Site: brandenburg
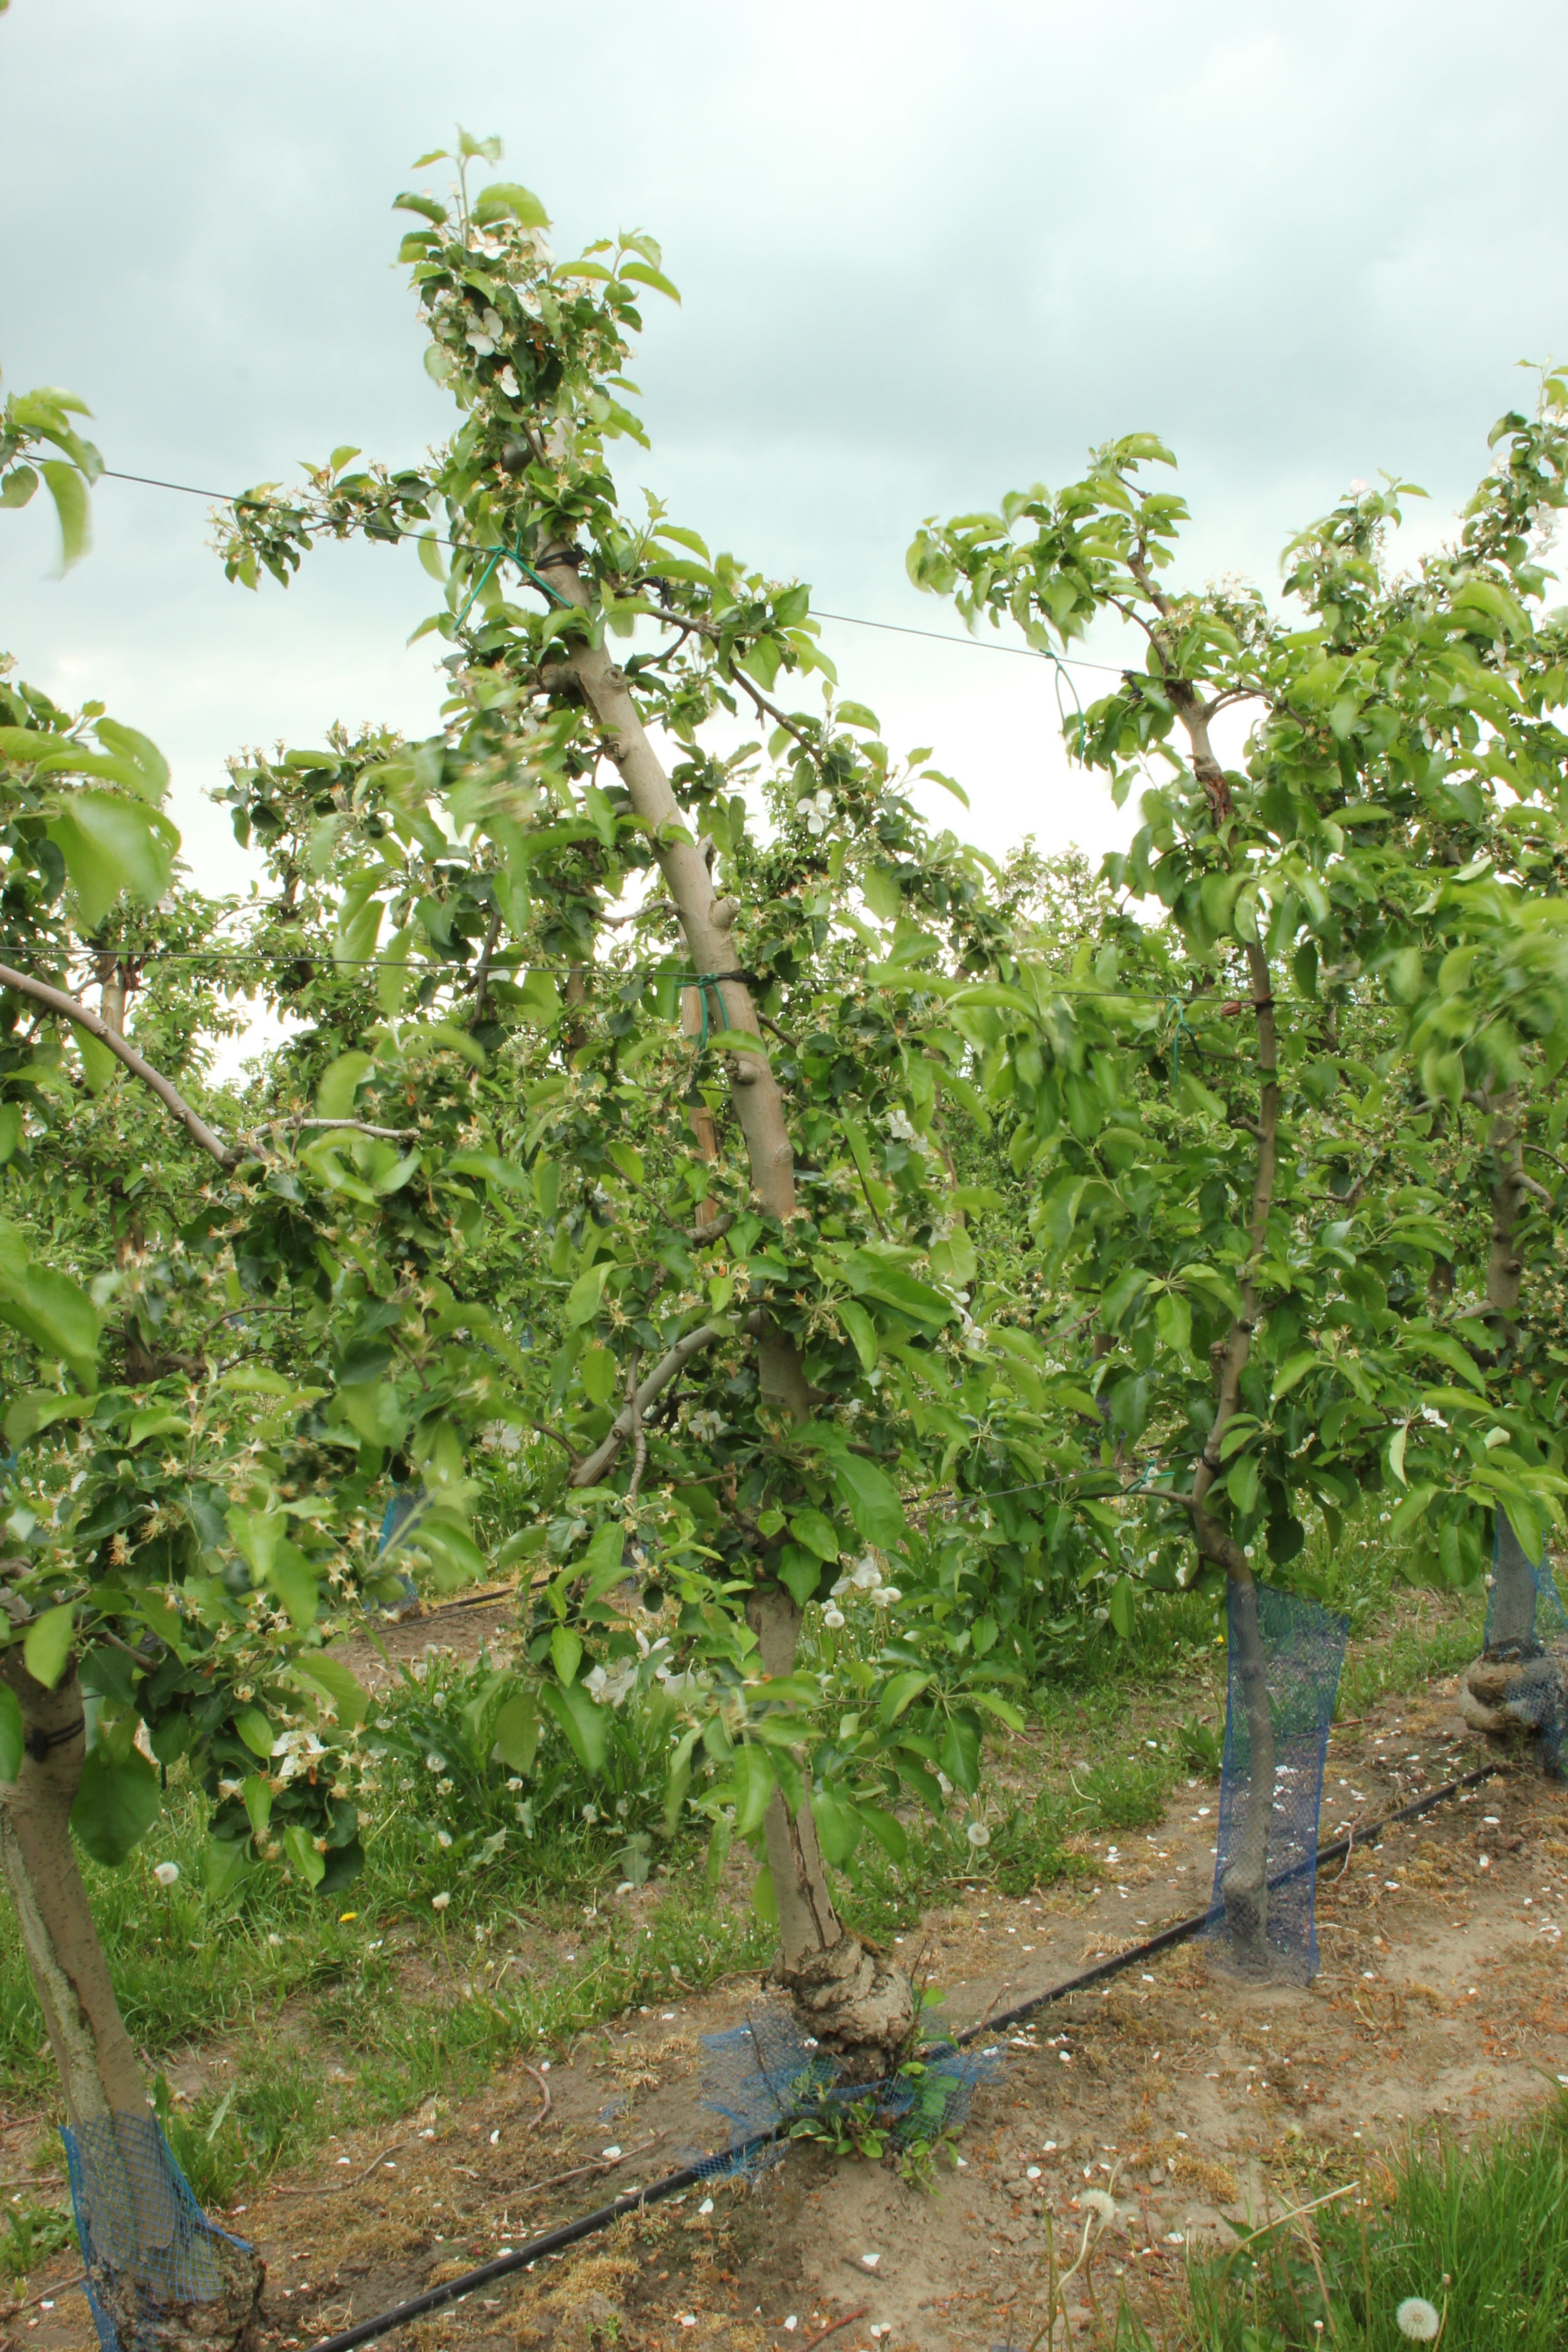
Growth stage (BBCH 67): Flowering